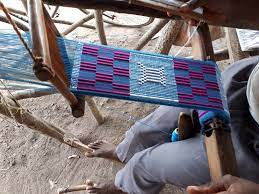
Nataal bi nag li ñu gis mooy koo xam ne dafay defar ab piliyaan maanaam ab toogukaay la moom loolu lay defar.